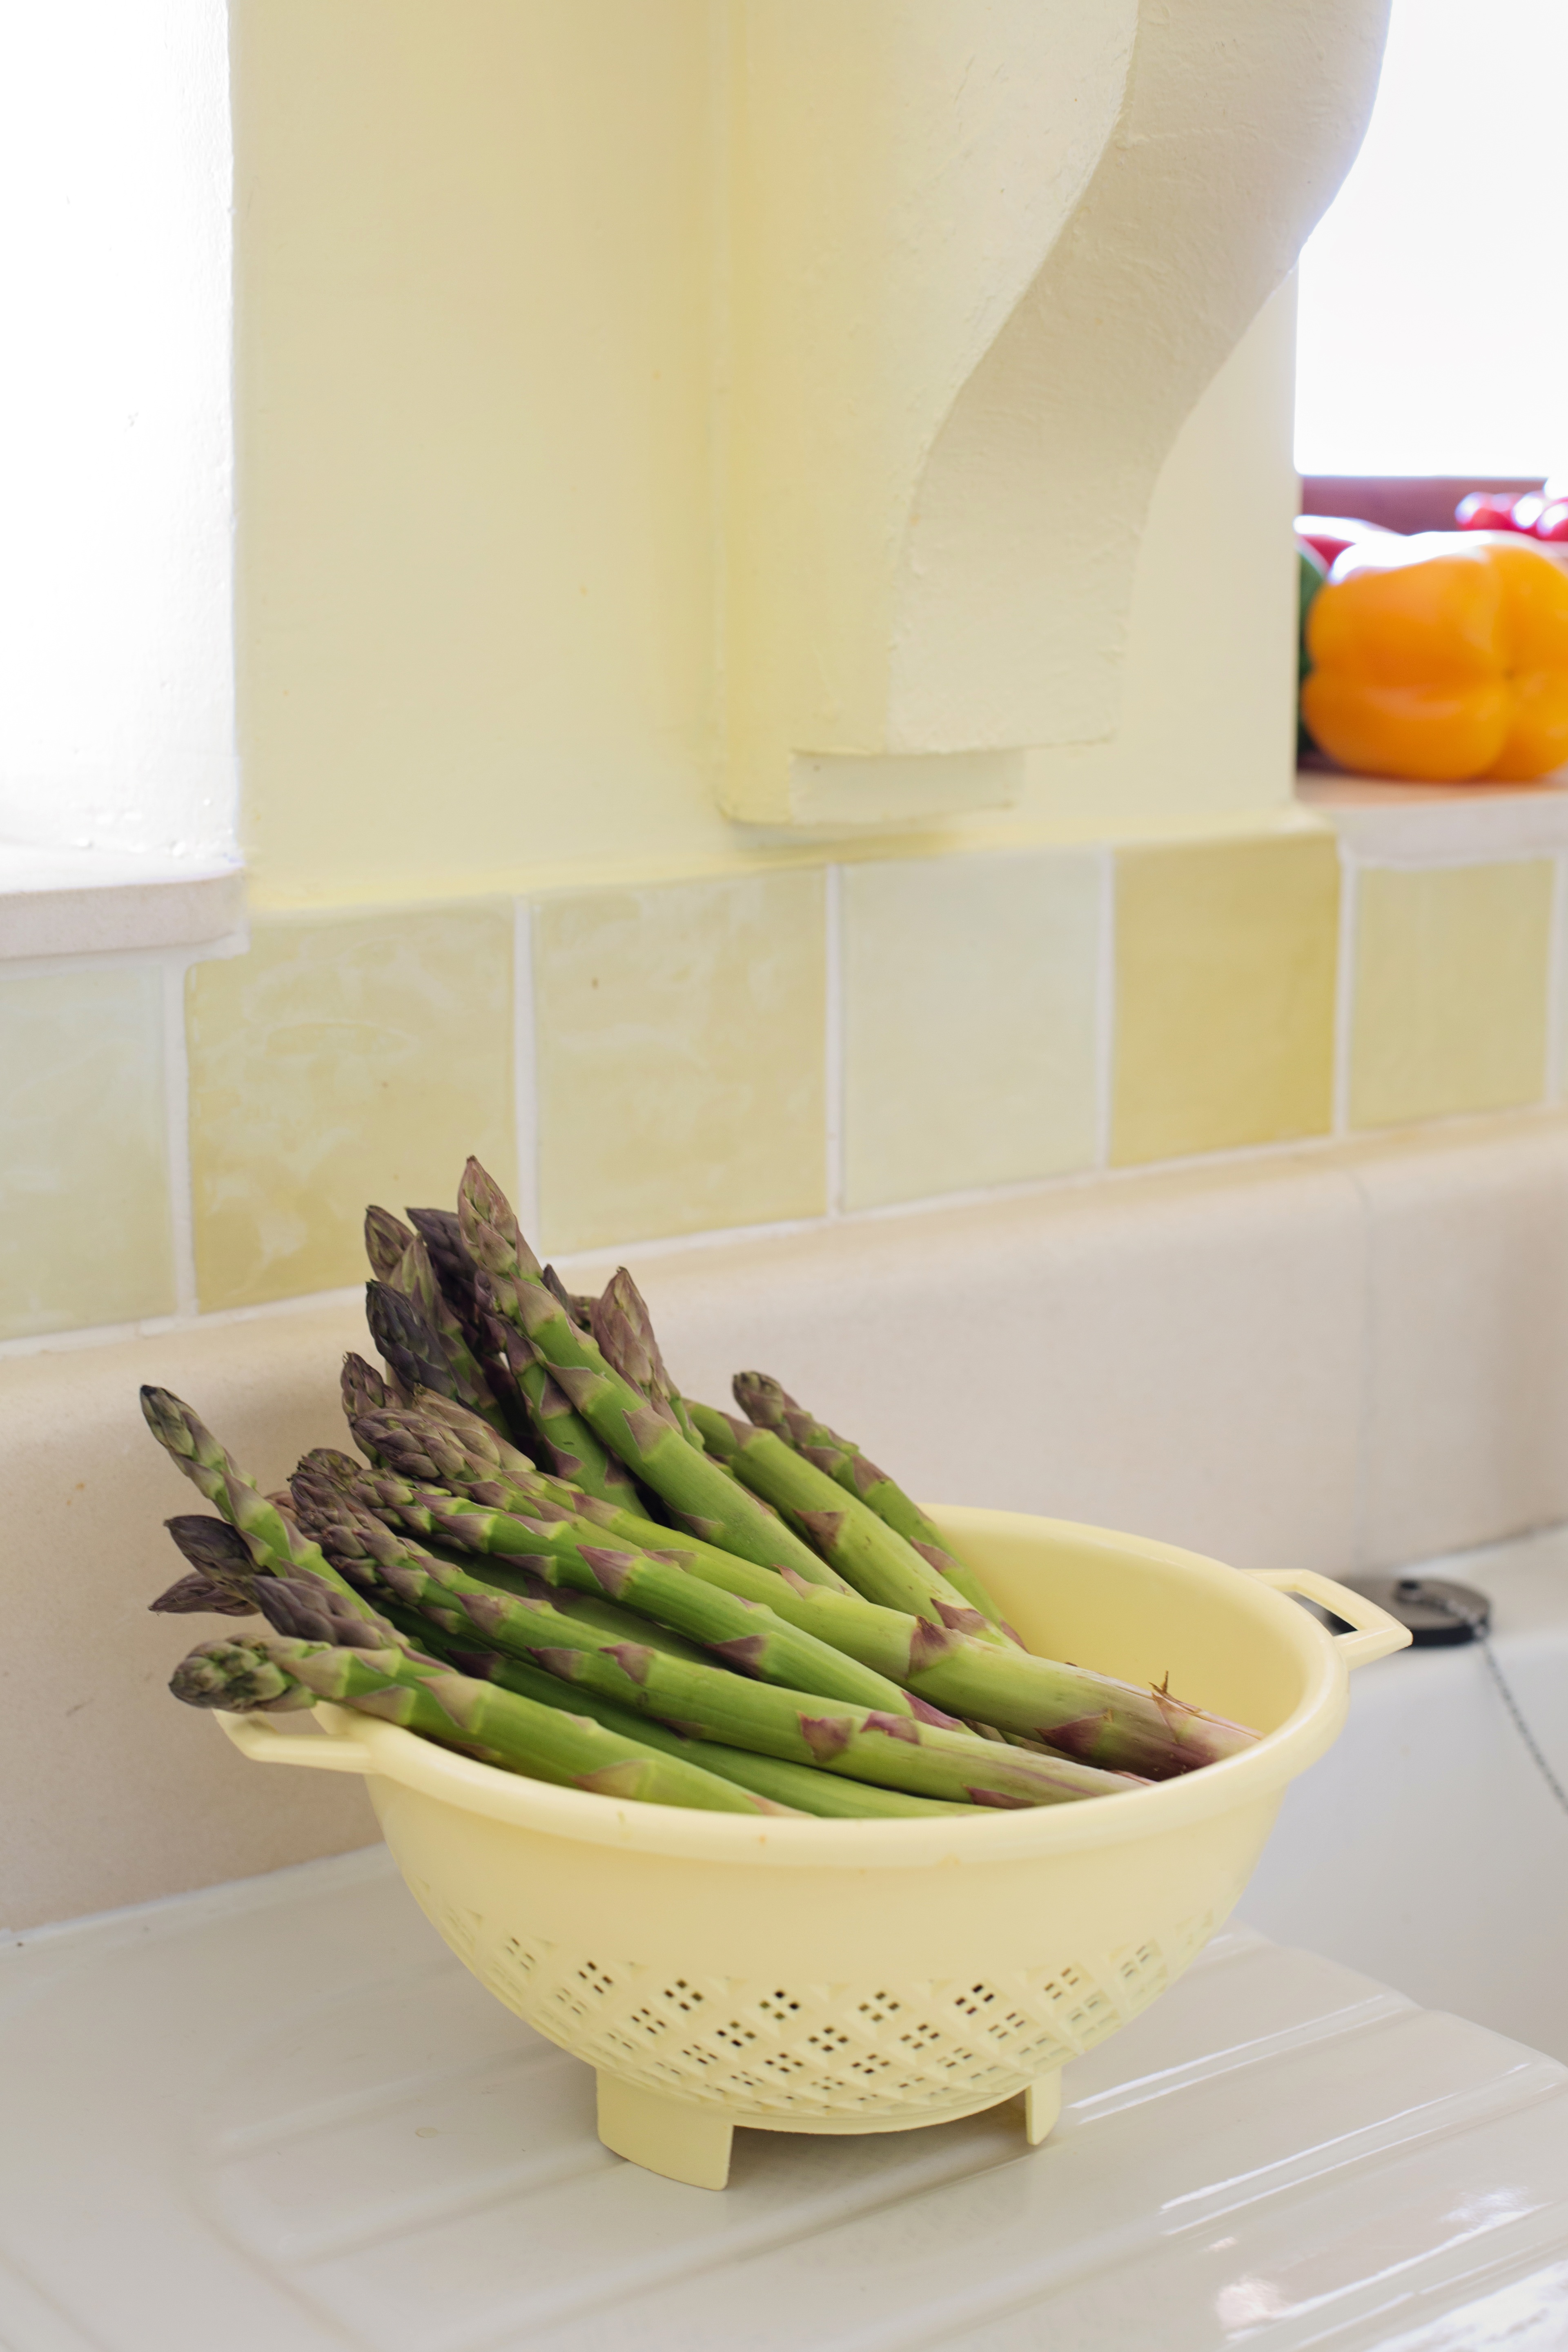
plant, summer, food, green, produce, vegetable, fresh, healthy, asparagus, flowering plant, land plant